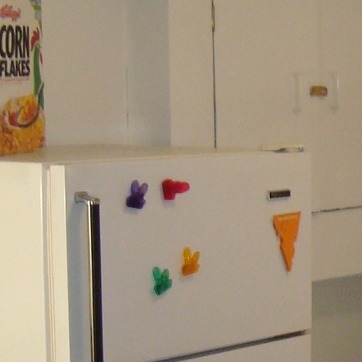
Material: plastic